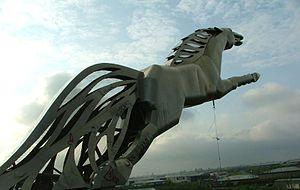
Sleipnir est, dans la mythologie nordique, un cheval fabuleux à huit jambes capable de se déplacer au-dessus de la mer comme dans les airs, monture habituelle du dieu Odin. Il est mentionné dans l’Edda poétique, série de textes compilés au XIIIᵉ siècle à partir de sources plus anciennes, et dans l’Edda en prose, rédigée à la même époque par Snorri Sturluson. Selon ces deux sources, Sleipnir est le fils du dieu Loki et d'un puissant étalon, Svaðilfari. Décrit comme le plus rapide et « le meilleur de tous les chevaux », il devient la monture d'Odin qui le chevauche jusque dans la région de Hel ; toutefois, le dieu s'en sert surtout pour traverser le pont Bifröst afin de se rendre à la troisième racine d'Yggdrasil, où se tient le conseil des dieux. L'Edda en prose donne de nombreux détails sur les circonstances de la naissance de Sleipnir, précisant entre autres sa couleur grise.